Mile Popyordanov

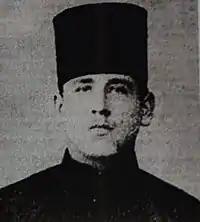
Popyordanov as a Bulgarian Exarchate seminarian.

Mile Popyordanov (1877–1901), born Milan Popyordanov, was a Macedonian Bulgarian revolutionary and member of the Internal Macedonian-Adrianople Revolutionary Organization (IMARO).